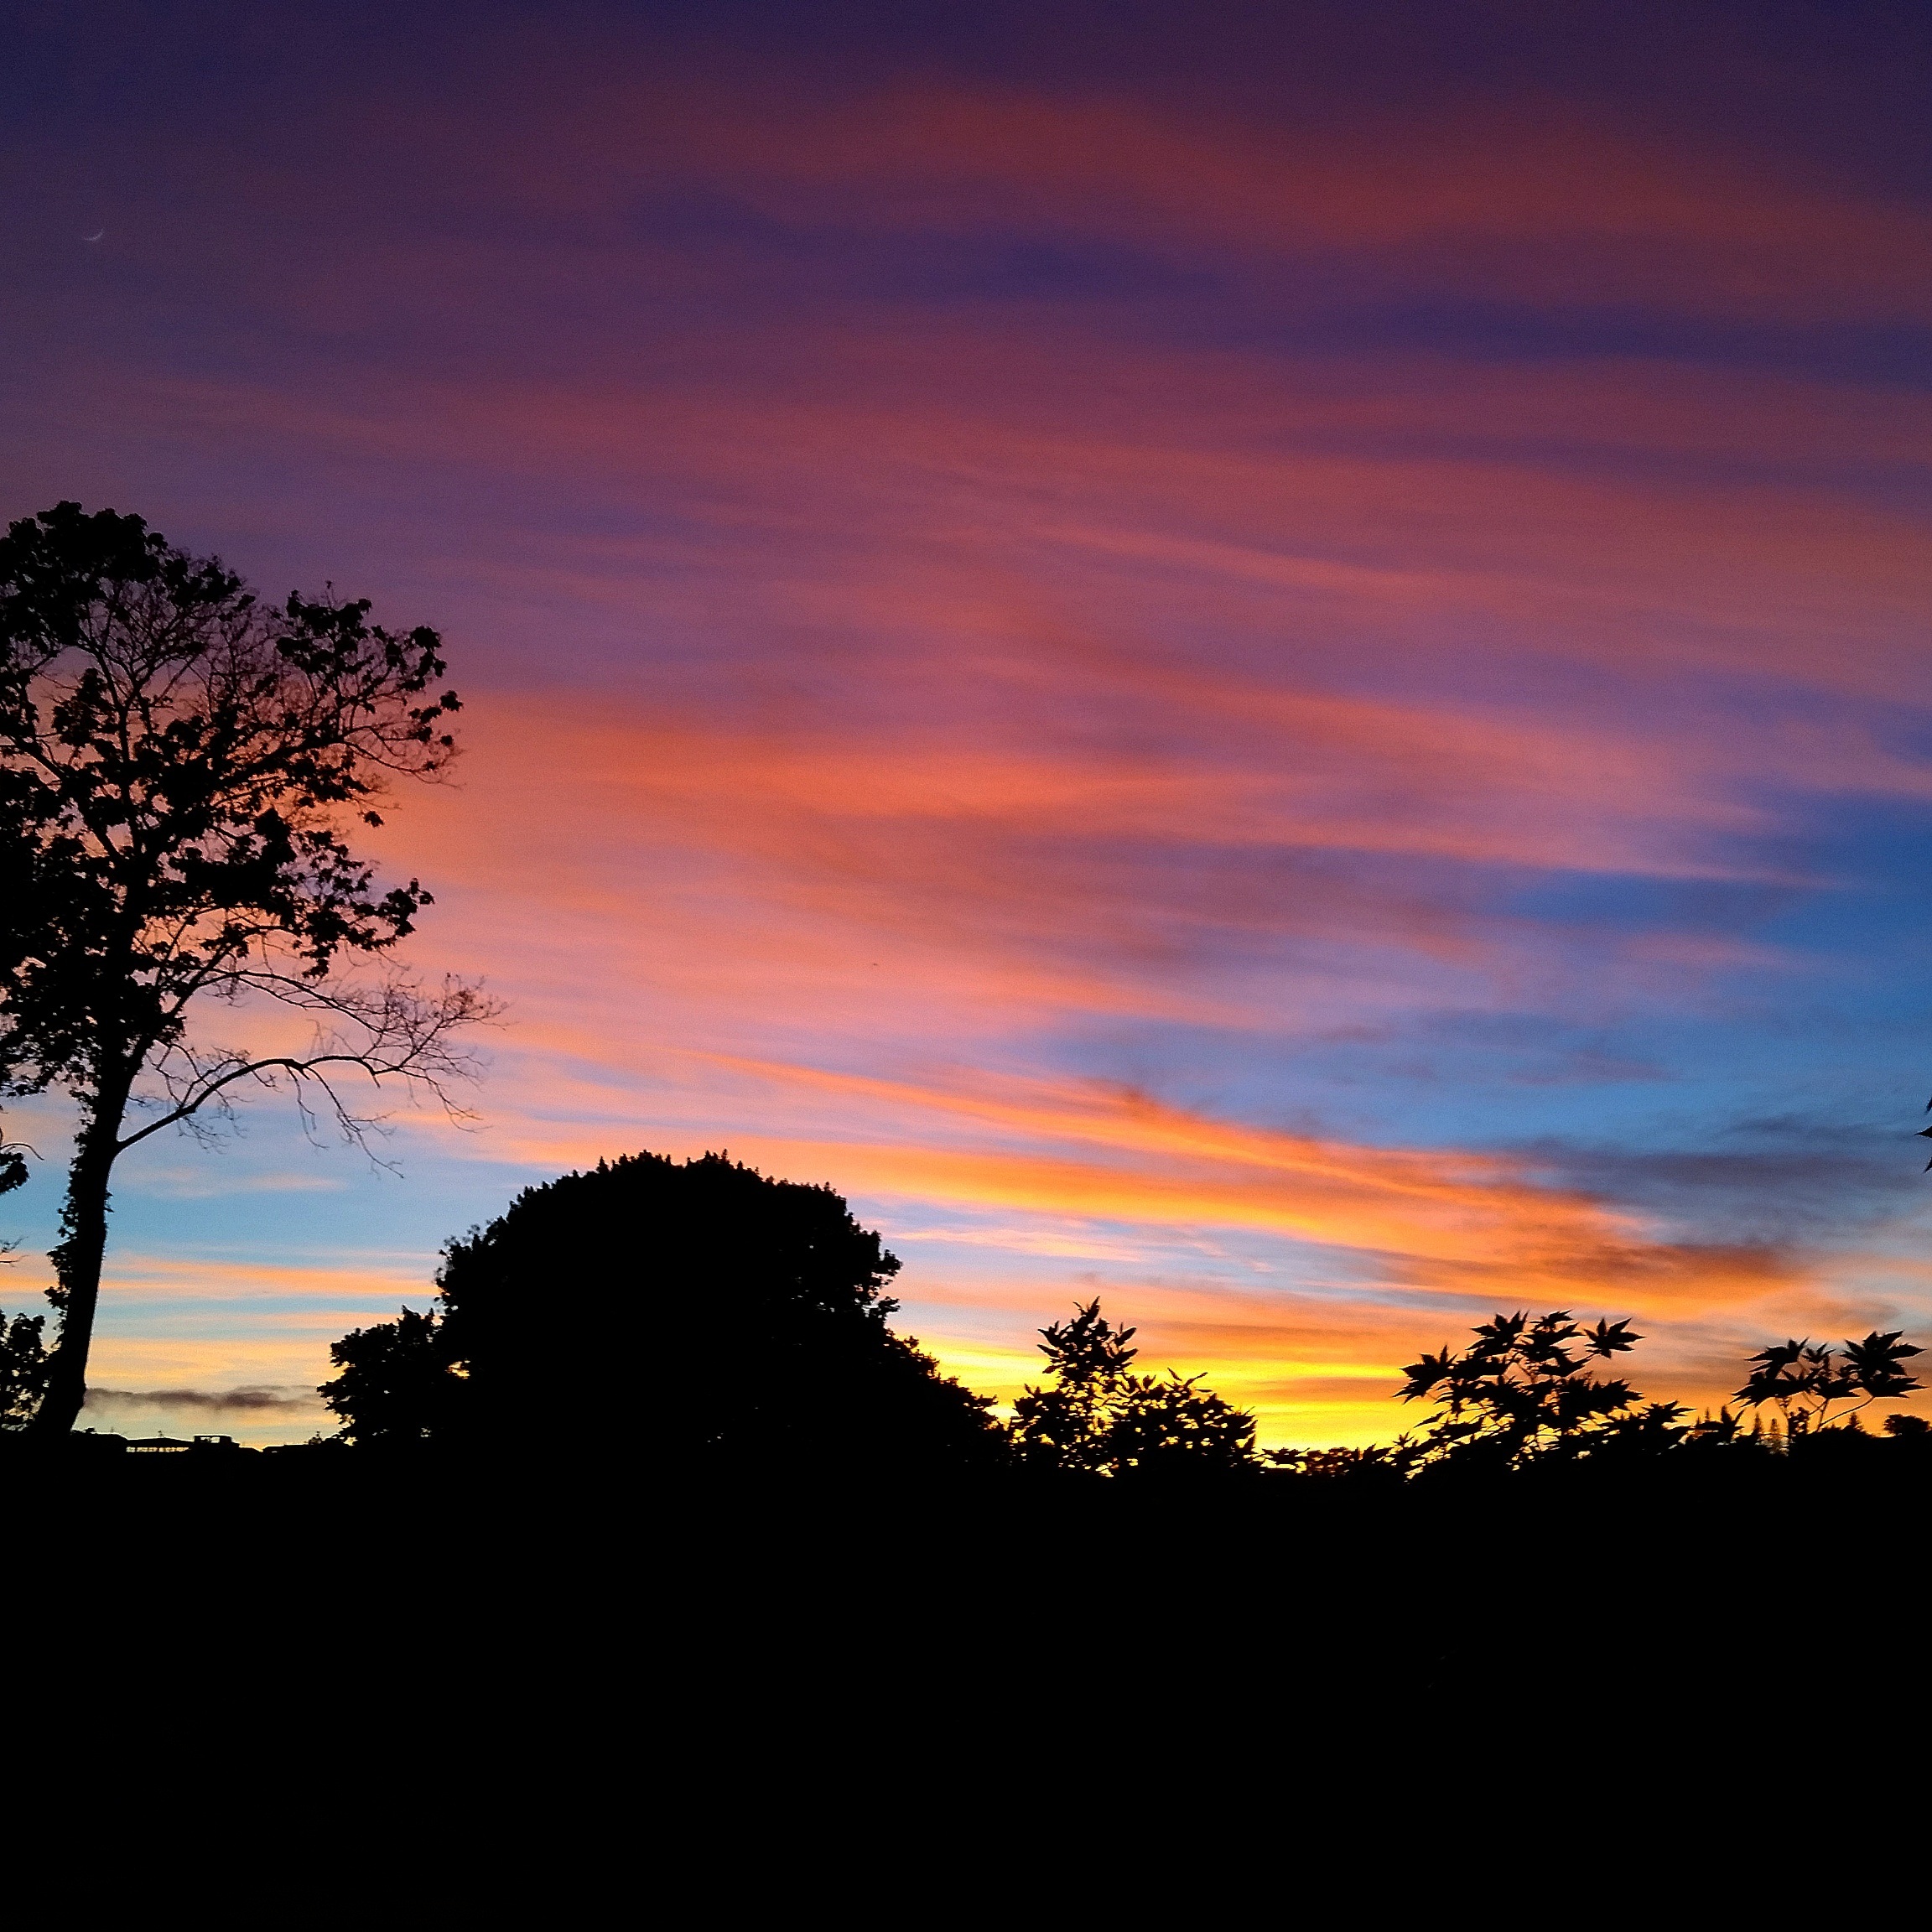
tree, horizon, cloud, sky, sunrise, sunset, field, sunlight, morning, dawn, atmosphere, dusk, tranquility, evening, natural, clouds, beauty, sol, brazil, natural beauty, afterglow, red sky at morning